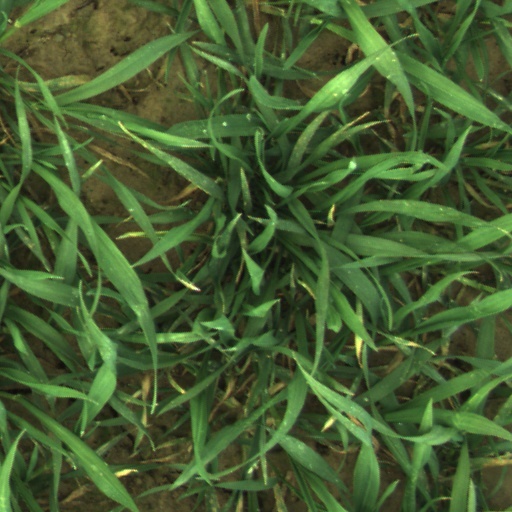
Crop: wheat